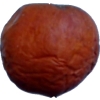
Label: apples